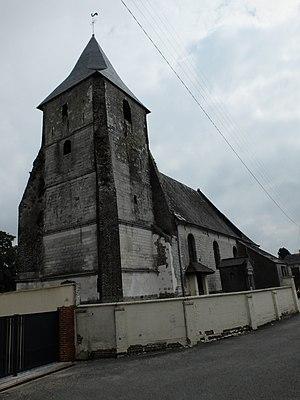
Vue de l'église Saint-Pierre de Bailleul-aux-Cornailles.
Bailleul-aux-Cornailles est une commune française située dans le département du Pas-de-Calais en région Hauts-de-France.